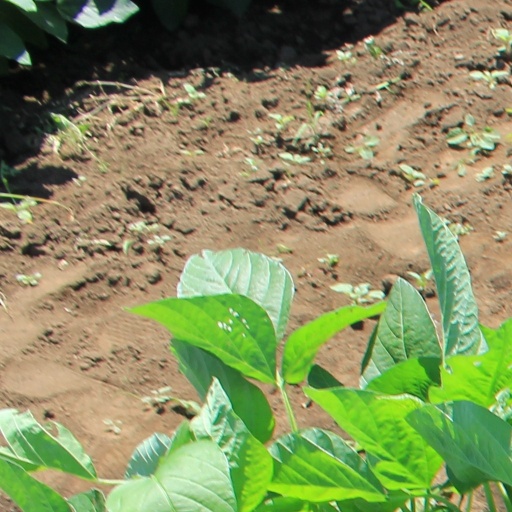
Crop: soybean